Tingena siderota

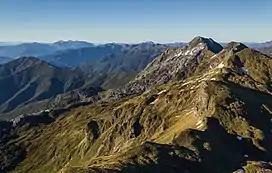
Mount Arthur, type locality of "T. siderota".

This species is endemic to New Zealand and has been observed at its type locality of Mount Arthur as well as Arthur's Pass. This species has also been observed in the Hawkes Bay. It is regarded as being a rare species.